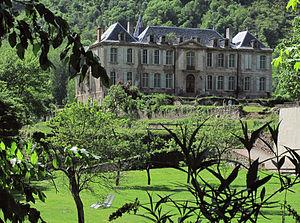
Vue de l'actuel château de Gudanes construit au milieu du XVIIIe siècle.
Cet article recense les monuments historiques de l'Ariège, en France.
Les Châteaux de Château-Verdun et de Gudanes désignent plusieurs bâtiments nobles construits aux époques médiévale et moderne sur le territoire du Sabarthès, sur l'actuelle commune de Château-Verdun dans le département de l'Ariège.
Château-Verdun est une commune française située dans le département de l'Ariège, en région Occitanie.